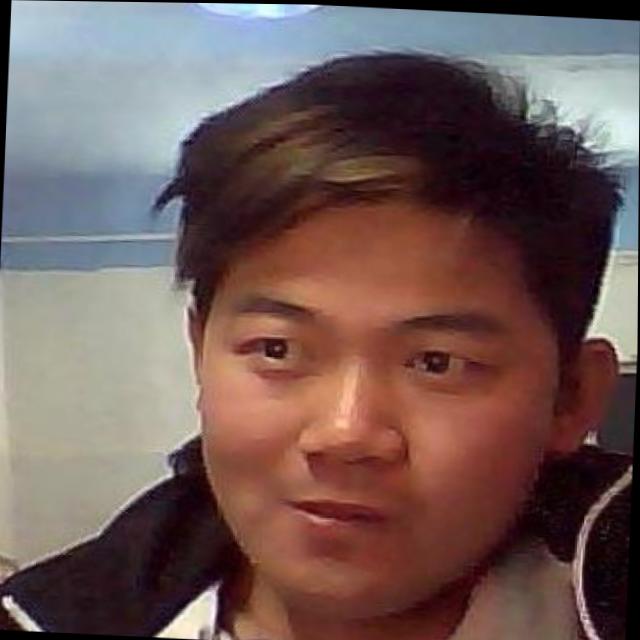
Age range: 21-44